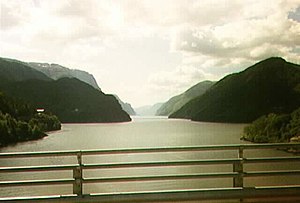
Osterøy
Udsigt over Veafjorden fra Osterøys første bro over Kallestadsundet
Osterøy er en kommune i Vestland fylke i Norge. Osterøy kommune ligger på øen Osterøy, som er delt mellem kommunerne Osterøy og Vaksdal.